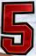
Number: 5